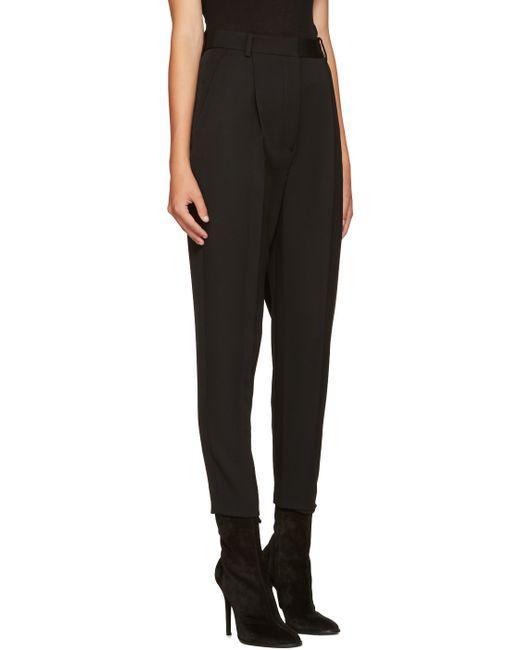
Slim Fit schwarze Unterbekleidung für Damen